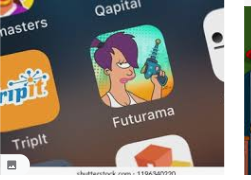
Portrait style: Cartoon Portrait